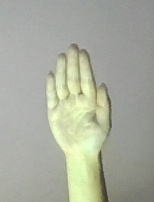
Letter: seen